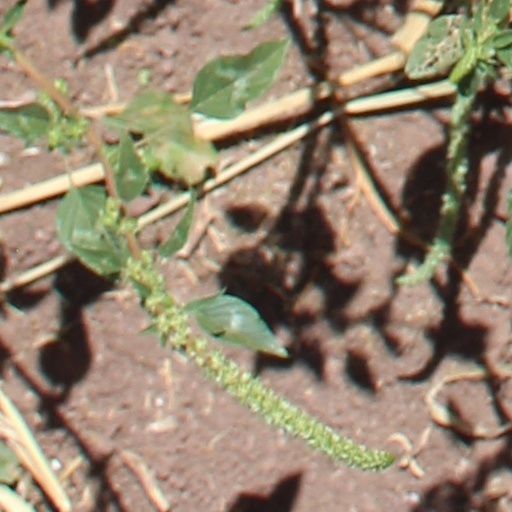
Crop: wheat